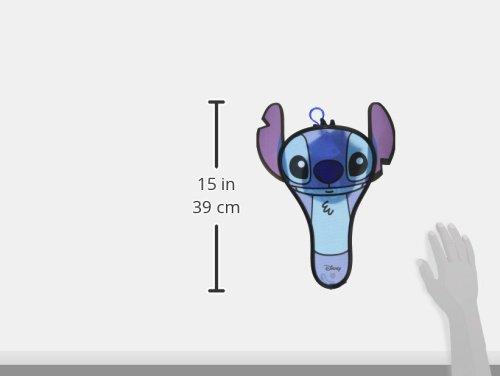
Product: Disney Lilo & Stitch Fan Buddy Key Ring
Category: Toys & Games | Novelty & Gag Toys
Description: Collectible Key Ring.
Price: $6.99
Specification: ProductDimensions:8x0.2x15inches|ItemWeight:0.8ounces|ShippingWeight:1.44ounces(Viewshippingratesandpolicies)|DomesticShipping:ItemcanbeshippedwithinU.S.|InternationalShipping:ThisitemcanbeshippedtoselectcountriesoutsideoftheU.S.LearnMore|ASIN:B01MY9IR50|Itemmodelnumber:85159|Manufacturerrecommendedage:4yearsandup